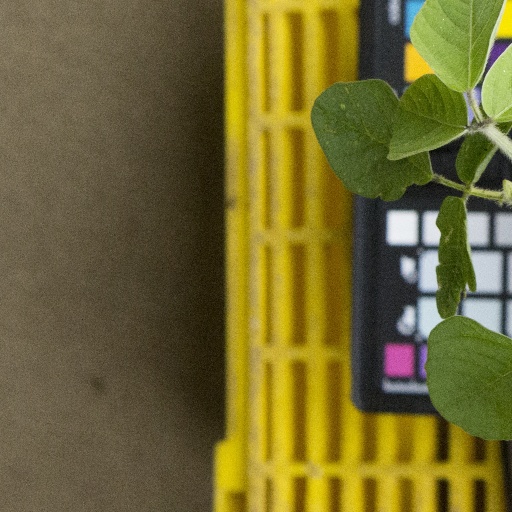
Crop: soybean